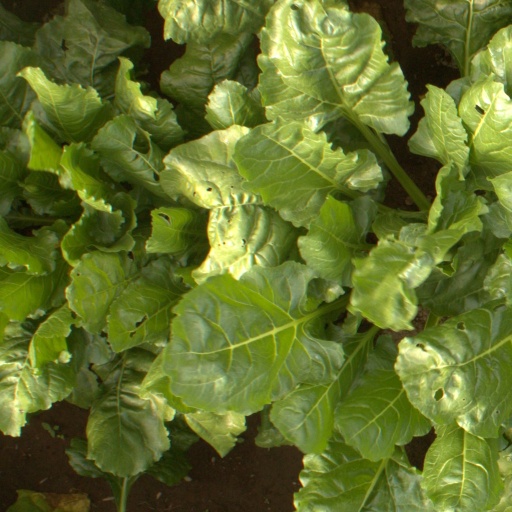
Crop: sugar beet